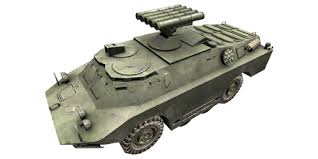
Label: BRDM